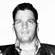
Age: 24